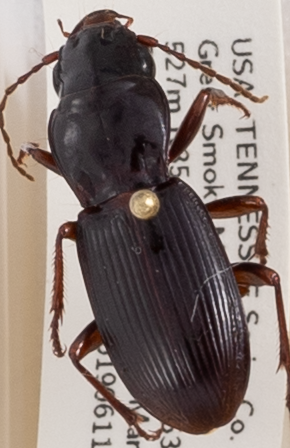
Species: Pterostichus acutipes acutipes
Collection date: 2019-06-11
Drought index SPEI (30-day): -0.548
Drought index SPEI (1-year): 2.09
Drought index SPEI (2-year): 2.09